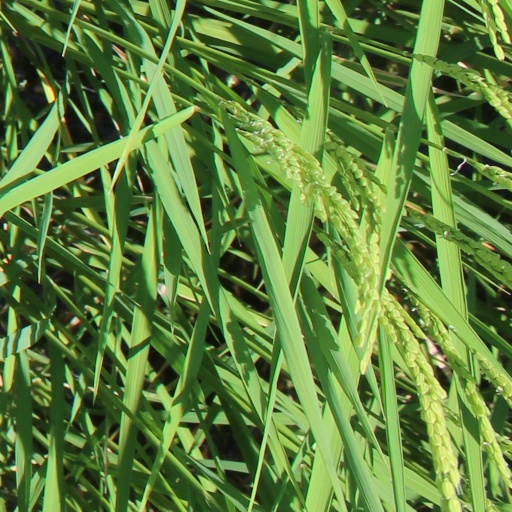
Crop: rice